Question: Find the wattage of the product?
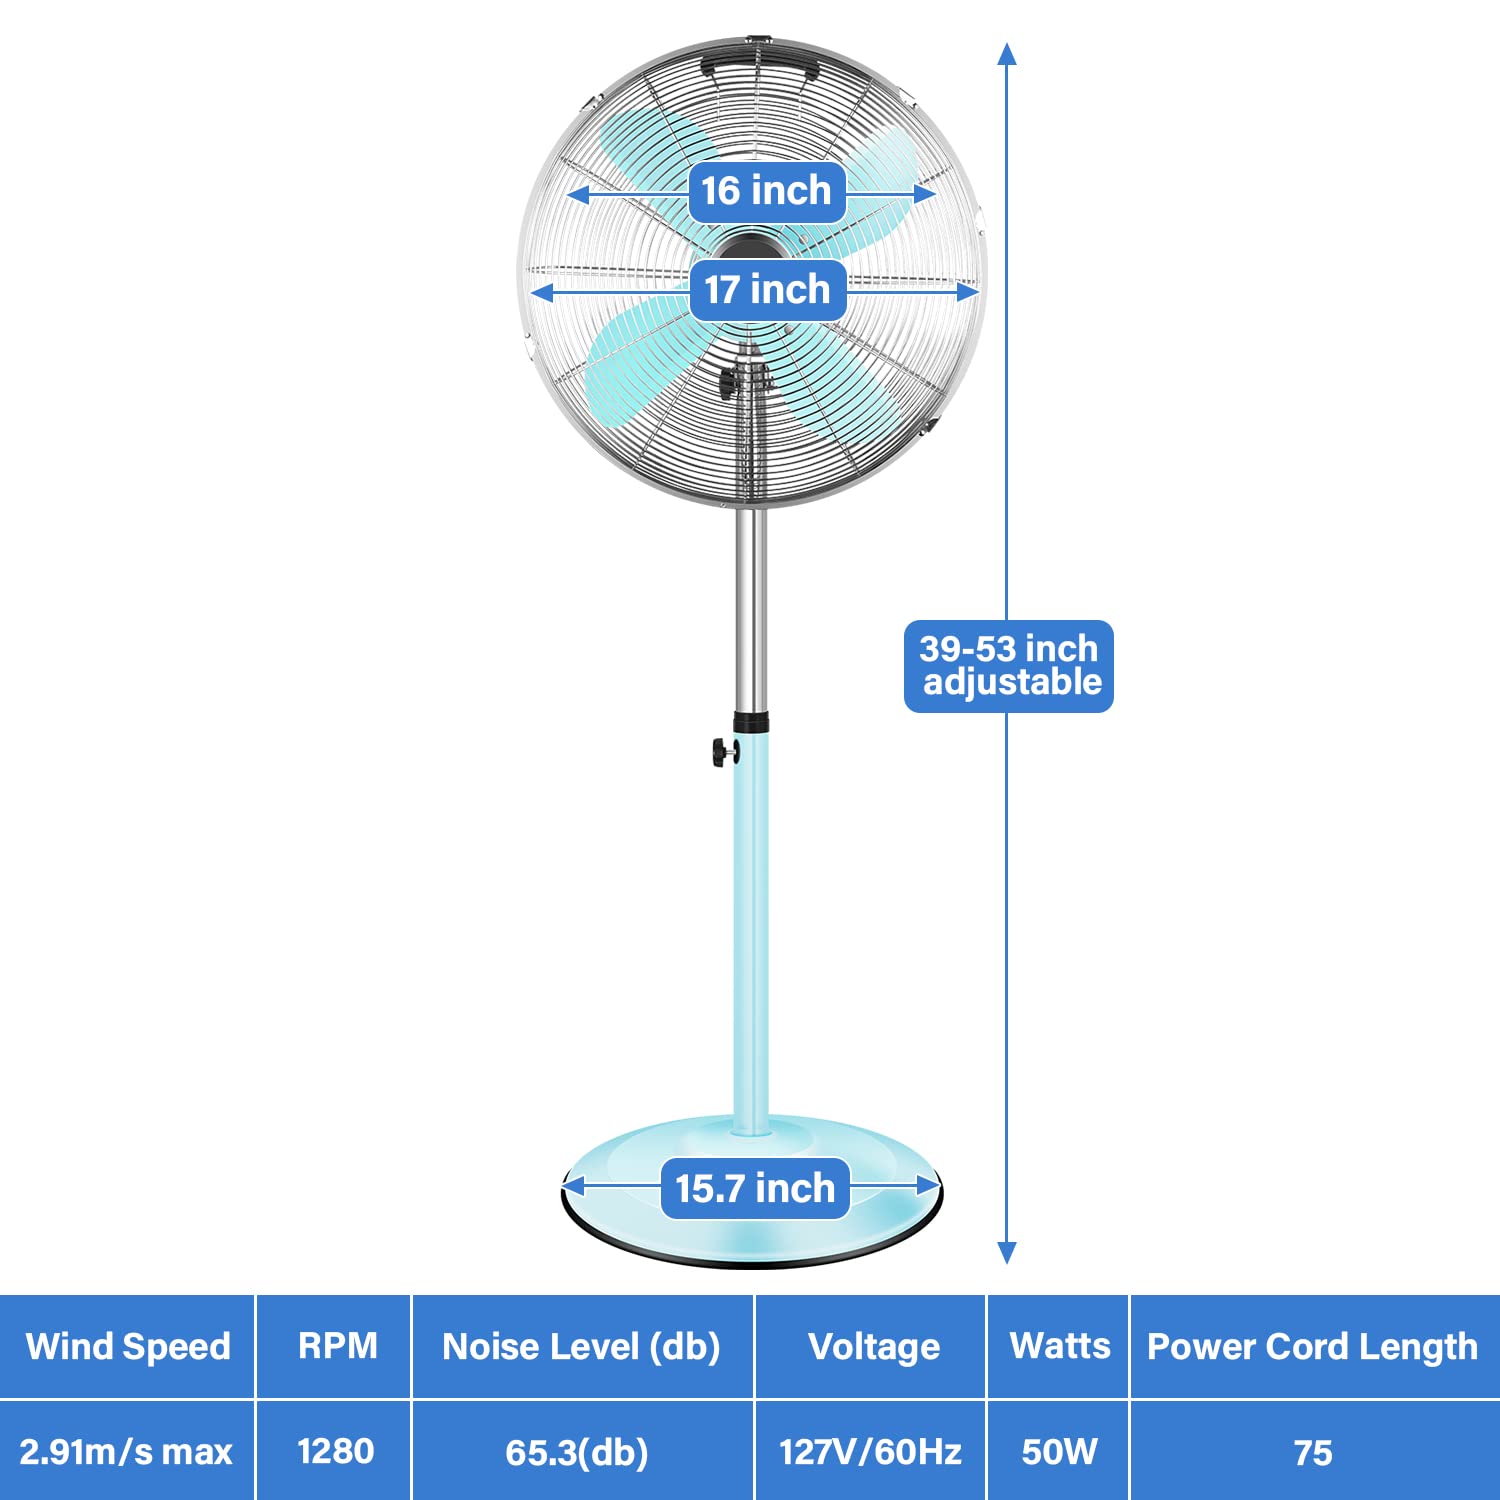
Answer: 50.0 watt